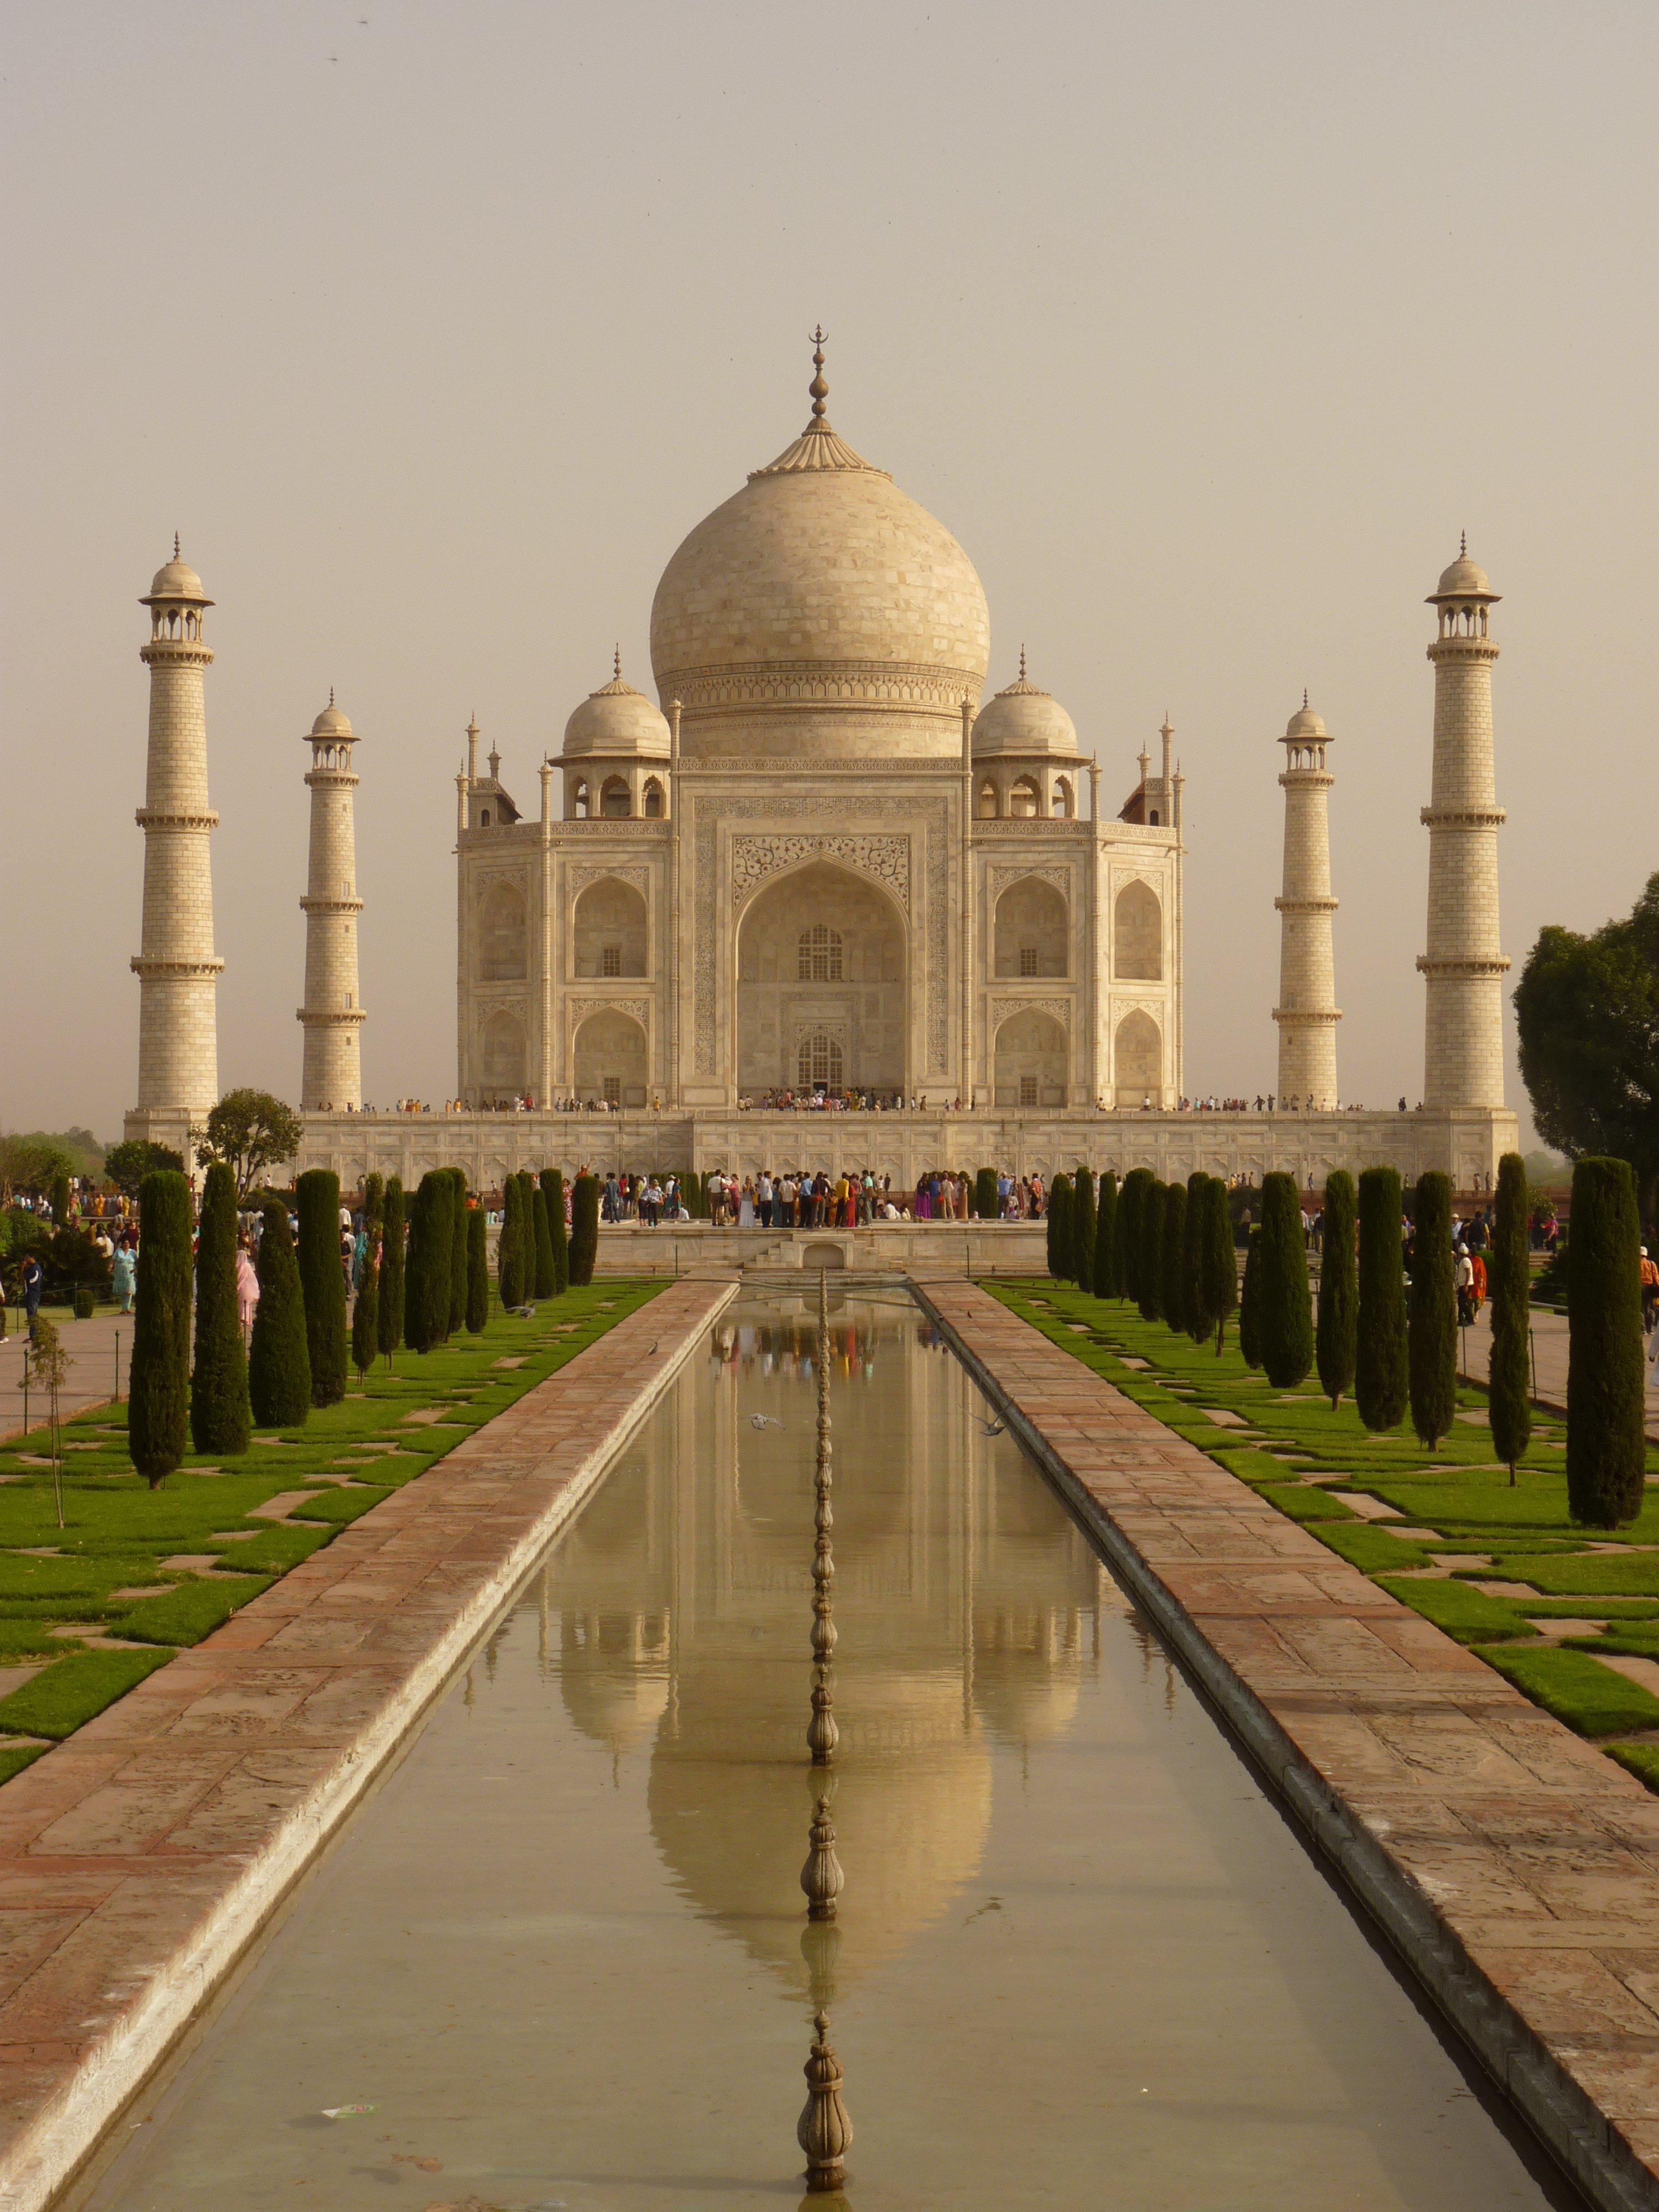
architecture, building, palace, landmark, place of worship, taj mahal, temple, monastery, mosque, worship, india, agra, mausoleum, columnar, uttar pradesh, unesco world heritage site, islamic art, ancient history, persian architecture, mughal style, grave mosque, mumtaz mahal, shah jahan, arjumand bano begum